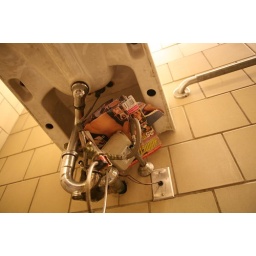
tucked under the handicap bathroom sink at South Station.